Matthew 26

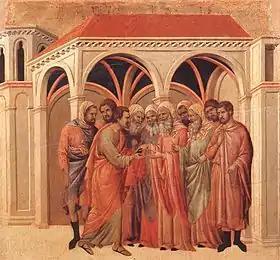
Judas making a bargain with the priests, depicted by Duccio, early 14th century

In contrast to the extravagant act of the woman who anoints Jesus, Judas Iscariot (cf. ) plans a treacherous act. Theologian Dale Allison observes a clear distinction between the selfless costly gift given by the woman and the selfish thought of Judas for his own gain, albeit "for a relatively paltry sum". Here, Judas becomes an example of Jesus' followers who think of what they can get out of him, rather than how they can serve him.